Miami River Cops Scandal

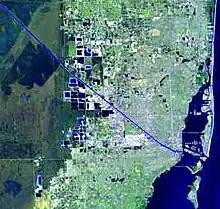
Map of the Miami River

where the name "River Cops" derives from. They raided a shipment of drugs on a pleasure boat named the "Mary C", taking of cocaine worth around $10 million at the time. During the raid, three of the seven person crew unloading the cocaine drowned attempting to escape. It was believed to be a raid gone bad until a night watchman revealed that they were actual police officers who raided the boat yard. One witness even testified that they had their weapons drawn and were yelling, "Kill them! Kill them!" as they approached.